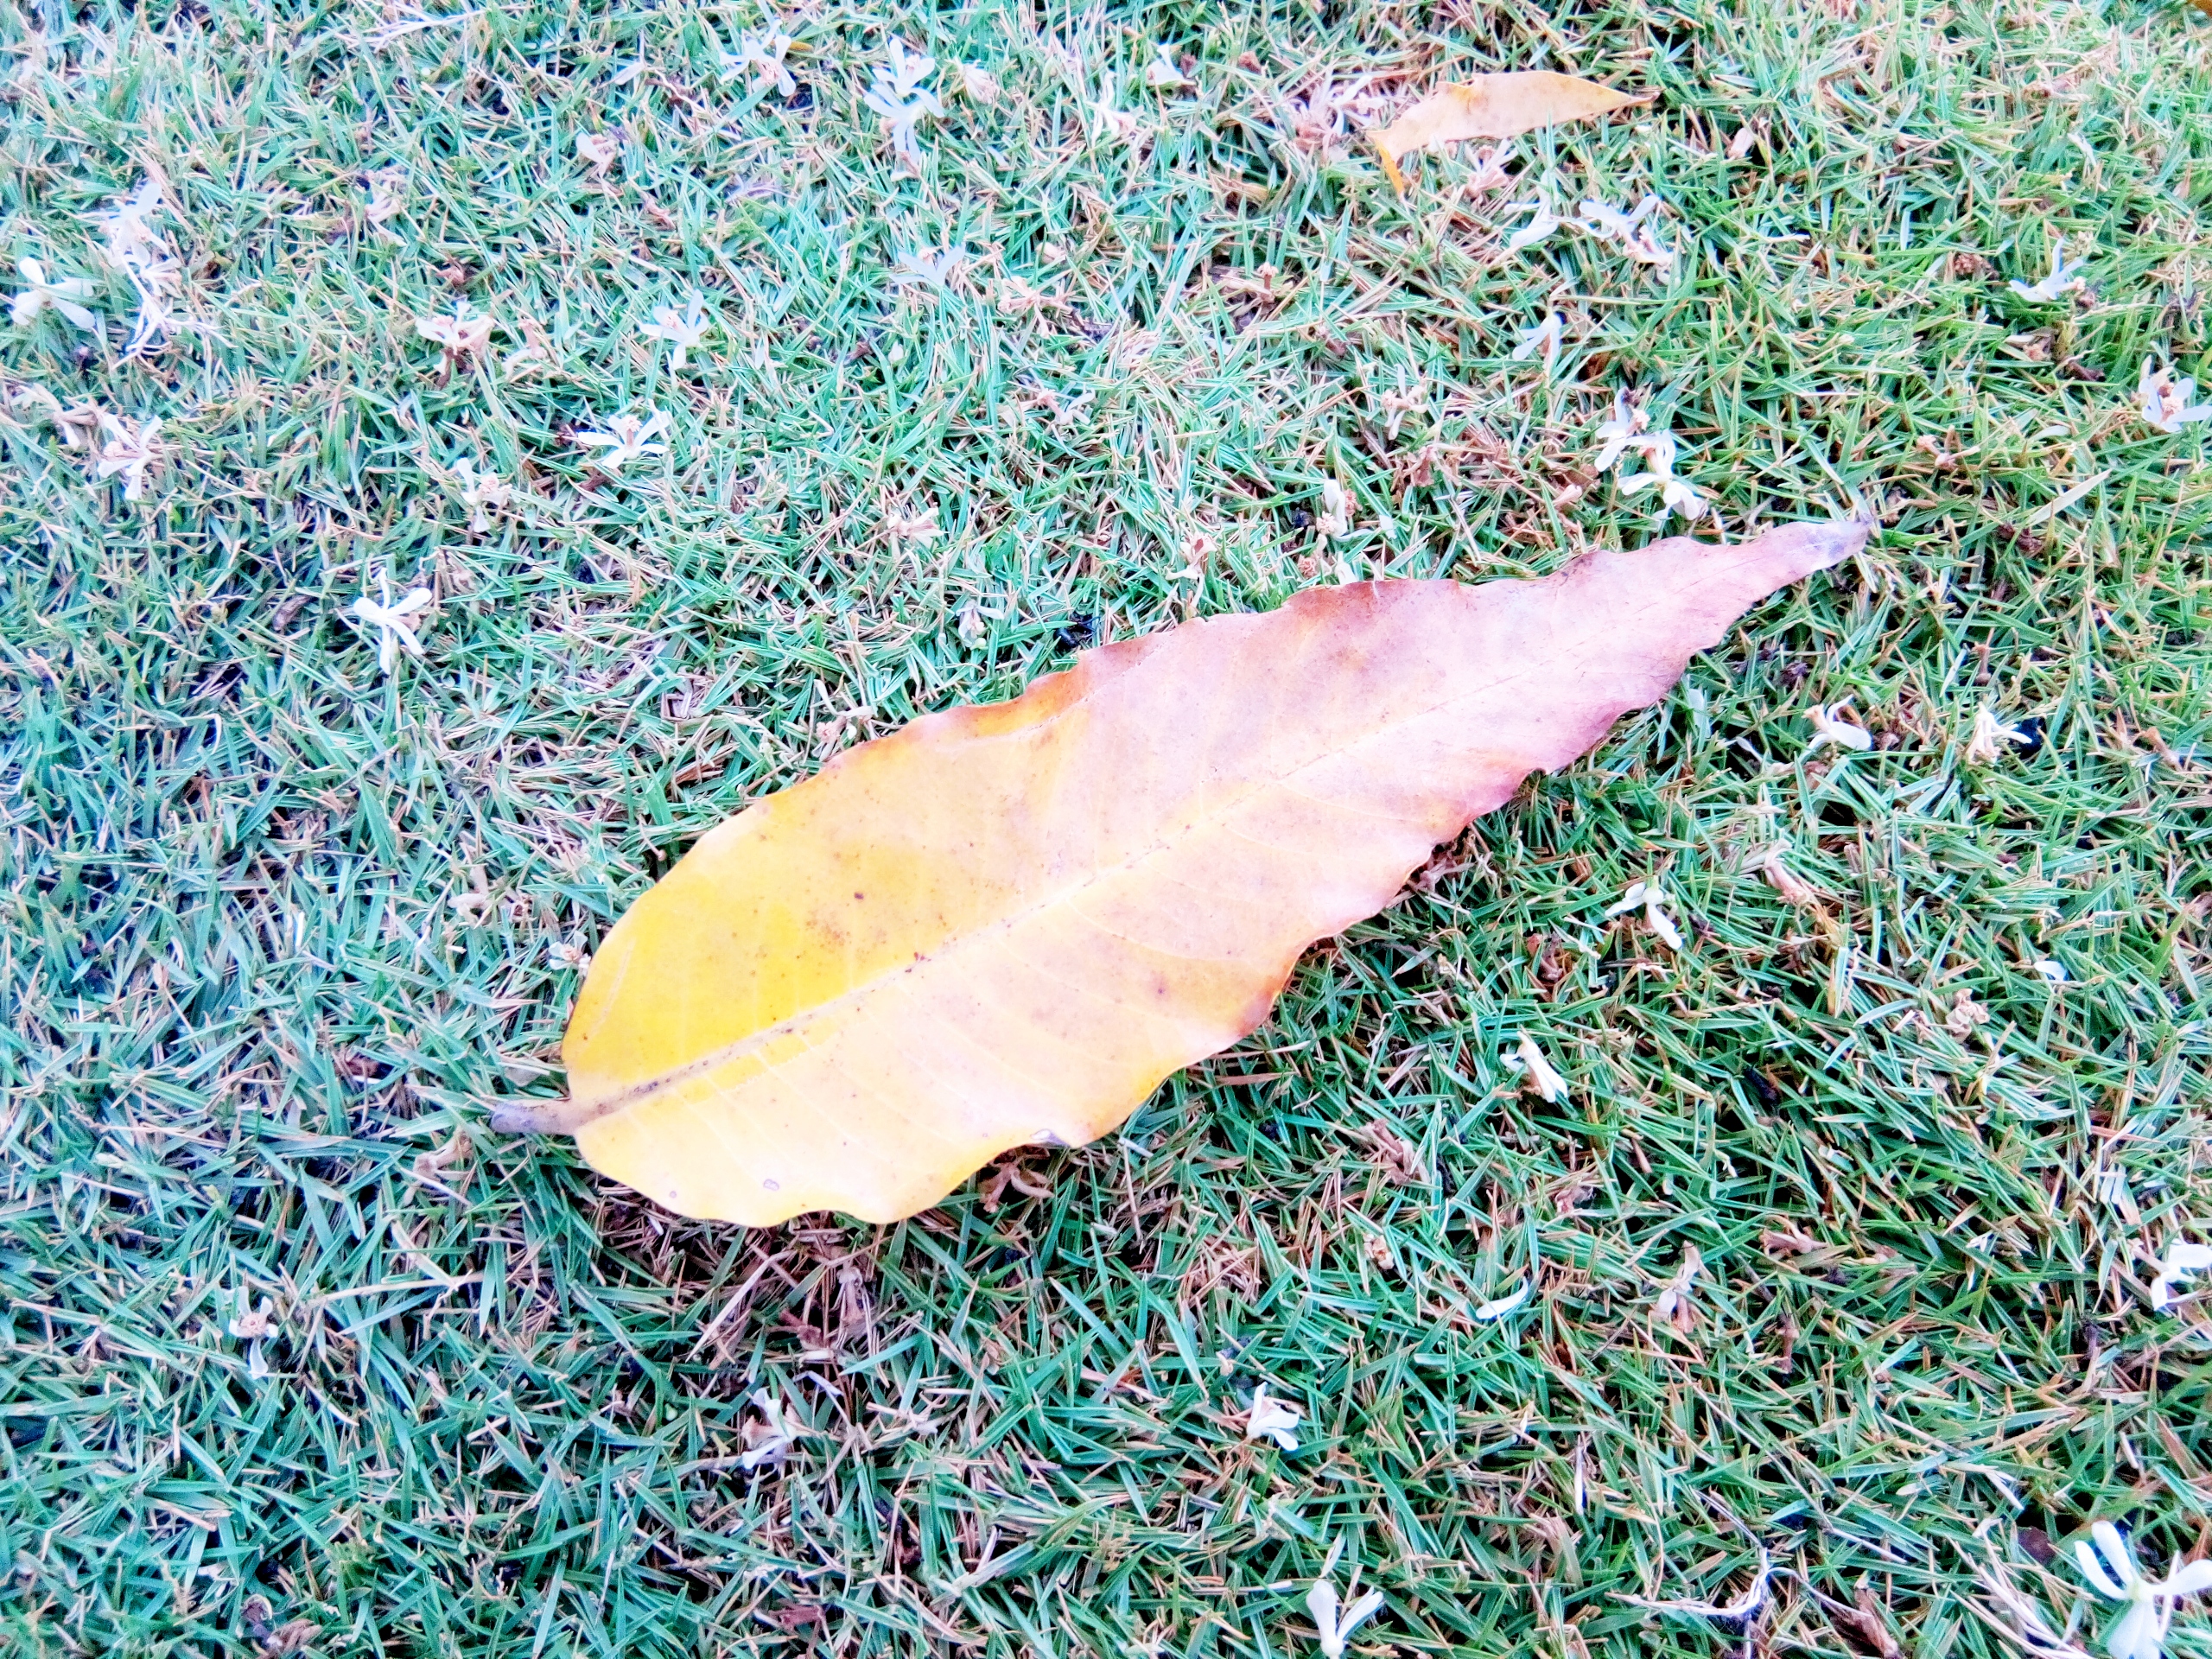
leaf, grass